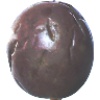
Label: Passion Fruit 1